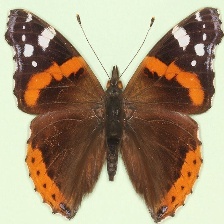
Species: RED ADMIRAL
Butterfly family (ImageNet category): admiral